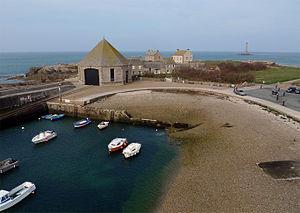
Port de Goury, station de sauvetage et phare
La Société nationale de sauvetage en mer est une association française, reconnue d'utilité publique. Elle a pour vocation de secourir bénévolement et gratuitement les vies humaines en danger, en mer.
La Hague est, depuis le 1ᵉʳ janvier 2017, une commune nouvelle française, située dans le département de la Manche en région Normandie et peuplée de 11 634 habitants. Depuis le 1ᵉʳ janvier 2017, La Hague est la commune la plus étendue du département de la Manche avec ses 148,68 km².
Auderville est une ancienne commune française, située dans le département de la Manche en région Normandie, peuplée de 235 habitants.